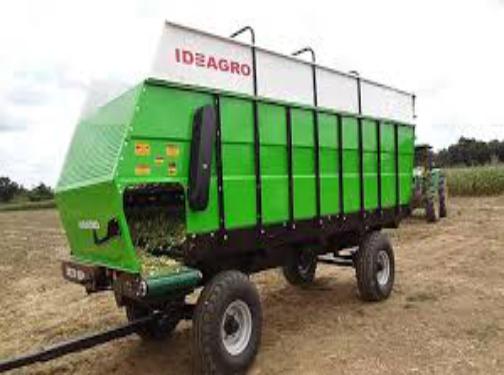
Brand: ideagro
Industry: Transportation